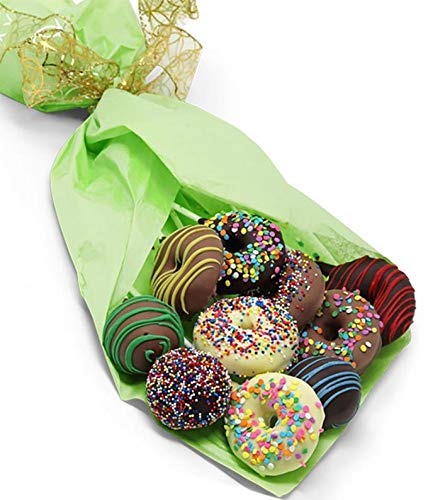
Item Name: From You Flowers - Go Nuts For Donuts Bouquet for Birthday, Anniversary, Get Well, Congratulations, Thank You, All Occasions
Bullet Point 1: Includes: 6 Milk, Dark and White Chocolate Covered Donuts, 4 Milk, Dark and White Chocolate Covered Donut Holes + Green Wrap + Gold Ribbon
Bullet Point 2: For maximum freshness, all orders are delivered directly to your recipient's doorstep. Arrival date can be confirmed during checkout.
Bullet Point 3: Hand crafted by artisans in a small batch kitchen so each product is similar but not identical. Packaged in an elegant gift box.
Bullet Point 4: Allergen Alert. Product may contain egg, milk, soy, wheat, peanuts, tree nuts and coconut. We recommend that those with food related allergies take the necessary precautions.
Bullet Point 5: To include a personalized message, check the box labeled 'This is a gift' in your cart or at checkout.
Product Description: These delectable dipped donuts are the perfect festive treat for anyone who loves sweets. Whether you want to say "Happy Birthday," "Congratulations," or simply "I'm thinking of you," this bouquet of donuts will help you say it with a smile! Please note: As these are hand crafted no two will be exactly the same. Includes: 6 Milk, Dark and White Chocolate Covered Donuts 4 Milk, Dark and White Chocolate Covered Donut Holes Elegant Gift Box ALLERGEN ALERT: Product contains egg, milk, soy, wheat, peanuts, tree nuts and coconut. We recommend that those with food related allergies take the necessary precautions.
Value: 1.0
Unit: Count

Price: 79.97